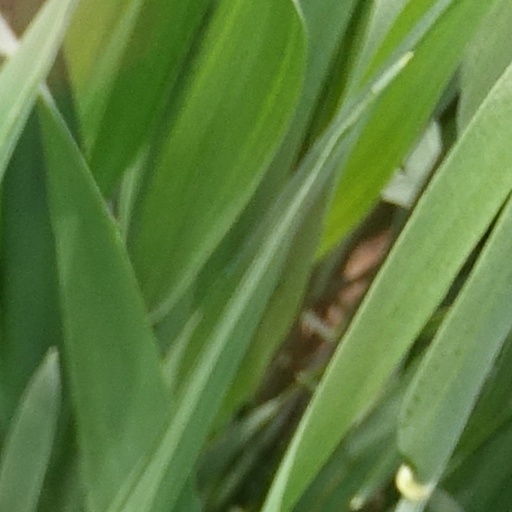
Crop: wheat